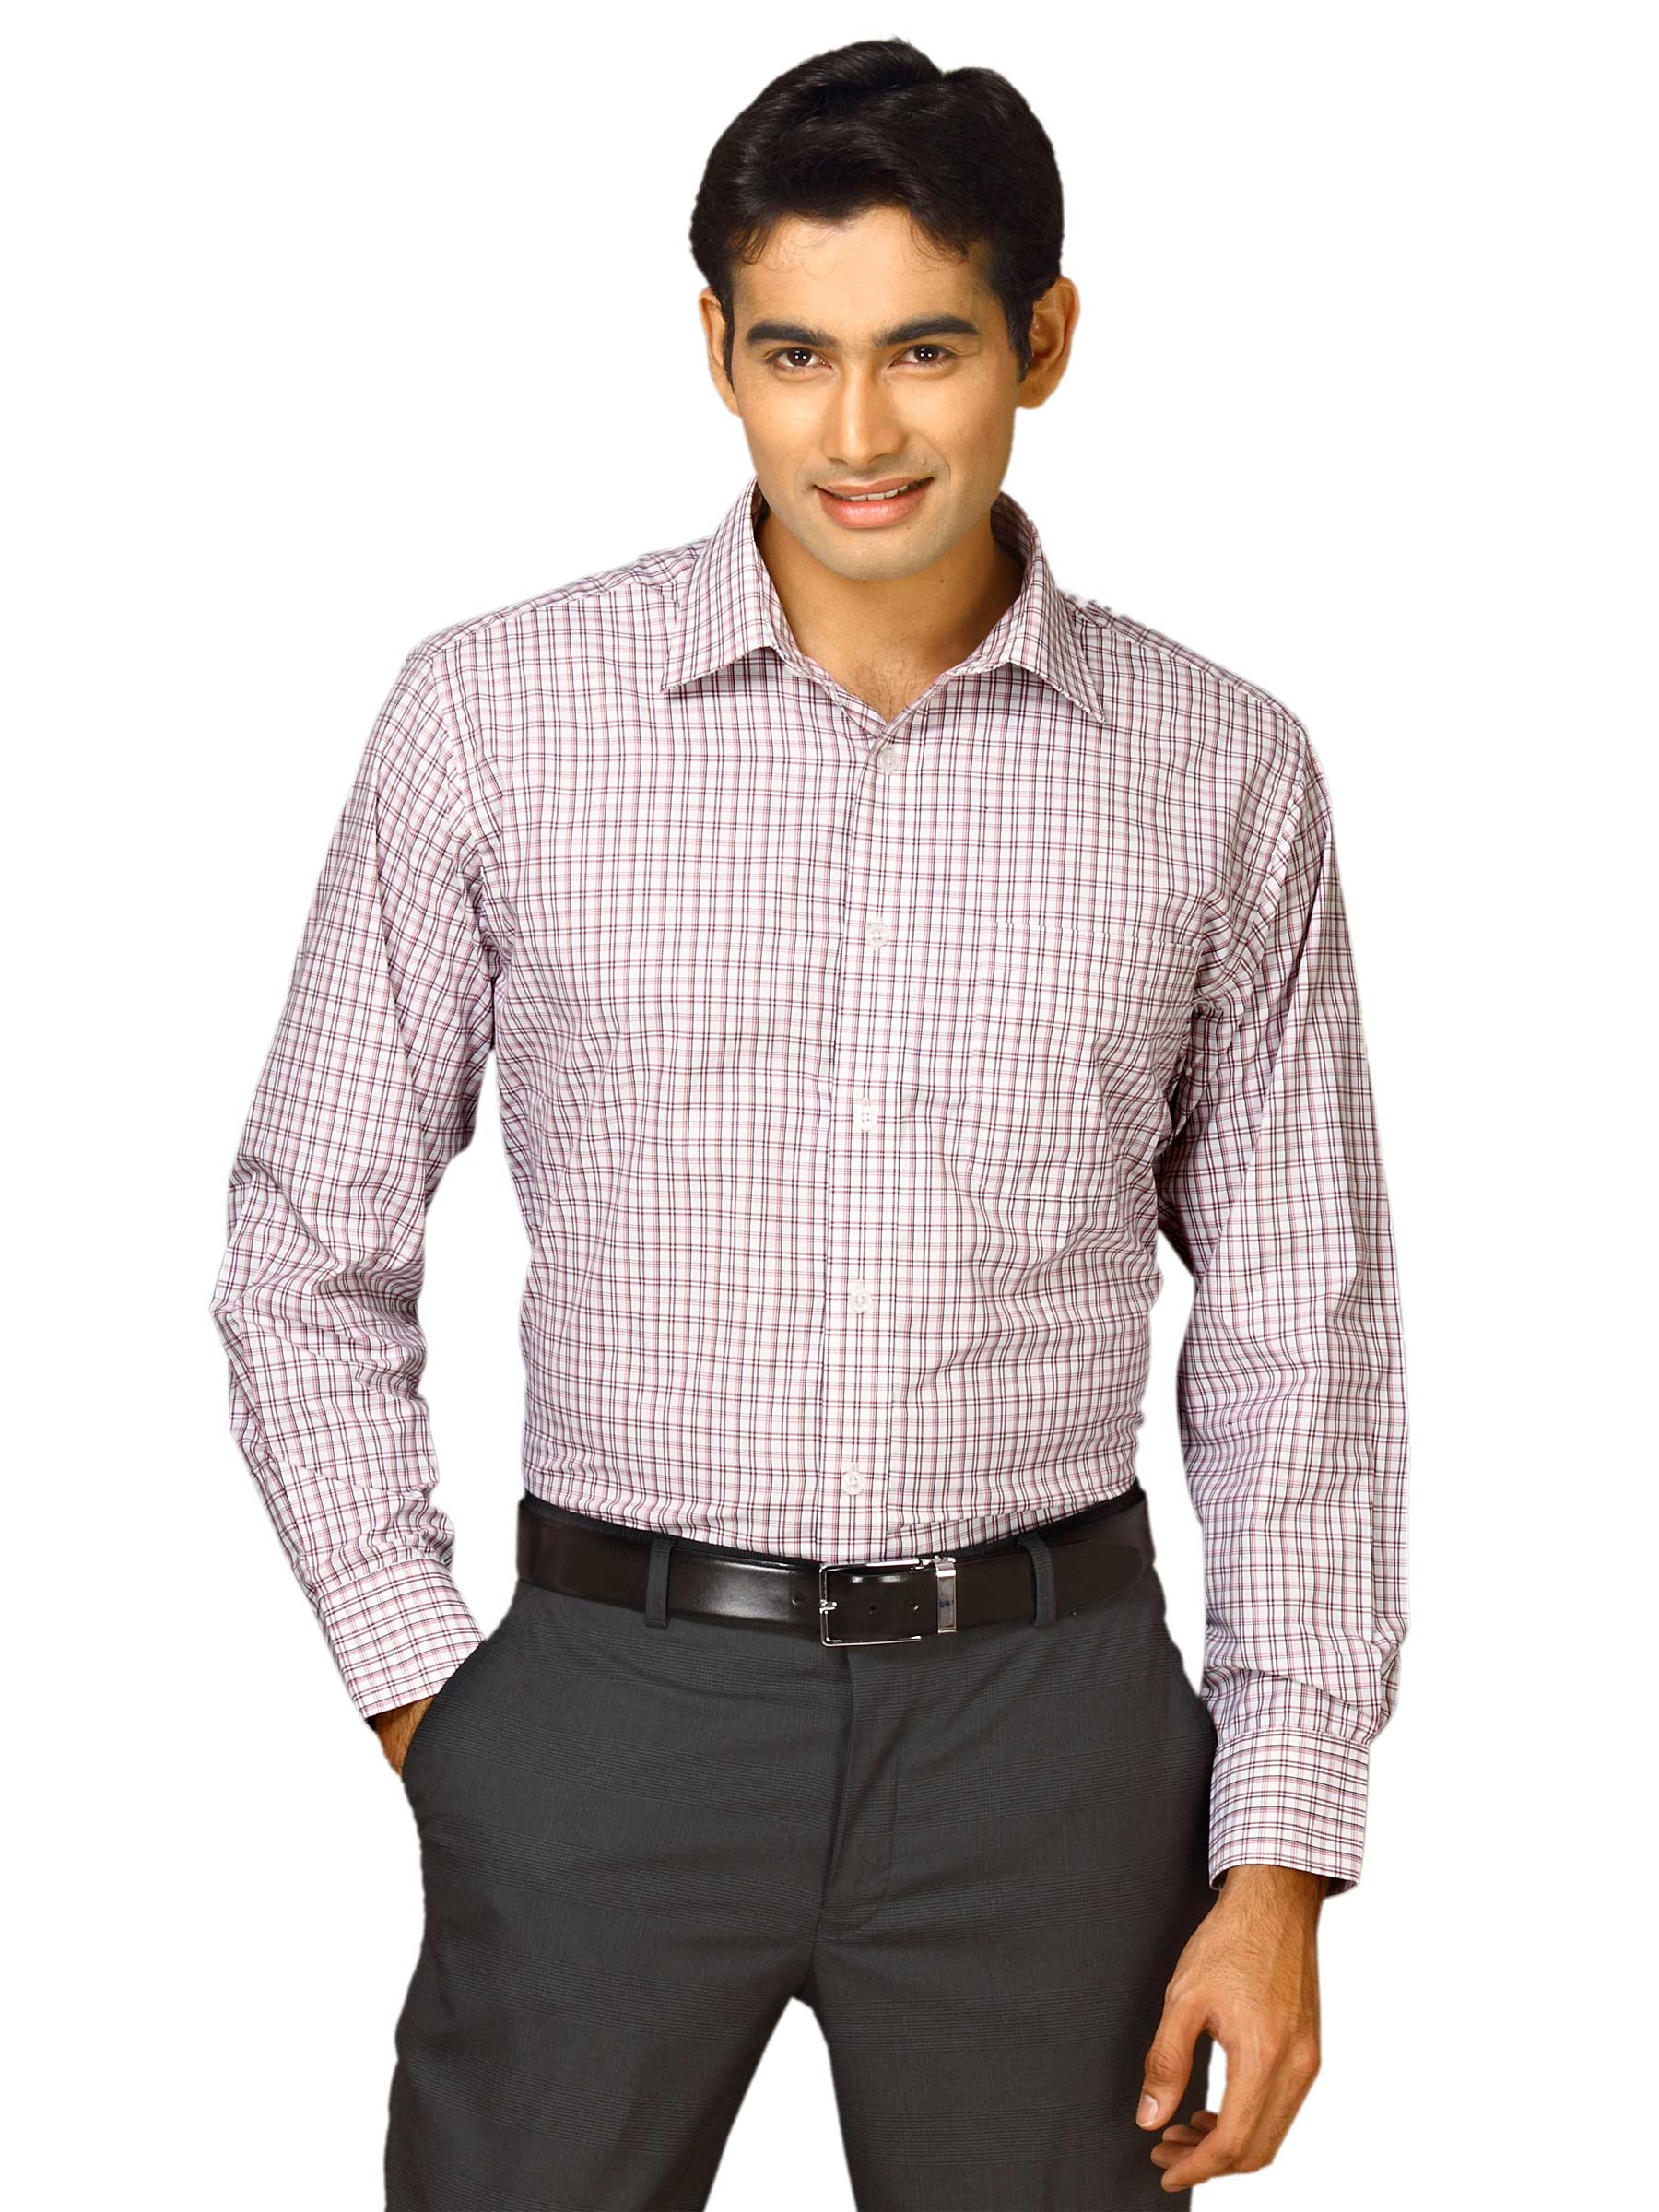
John Miller Men white pink black check Maroon Shirts
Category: Apparel / Topwear / Shirts
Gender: Men
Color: Maroon
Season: Fall 2011
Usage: Formal